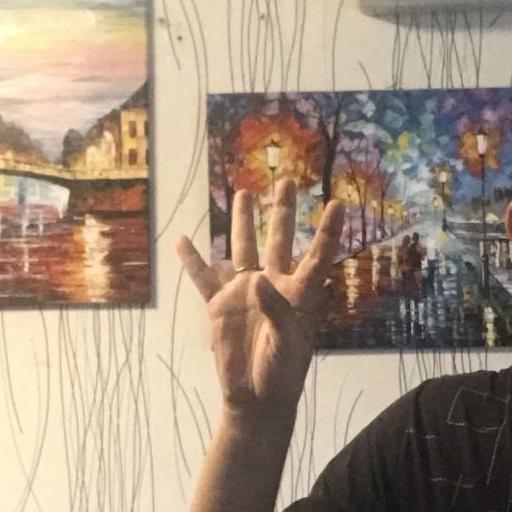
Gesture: four